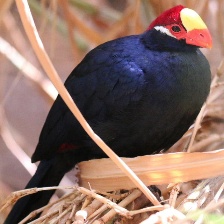
Species: VIOLET TURACO
Scientific name: MUSOPHAGA VIOLACEA